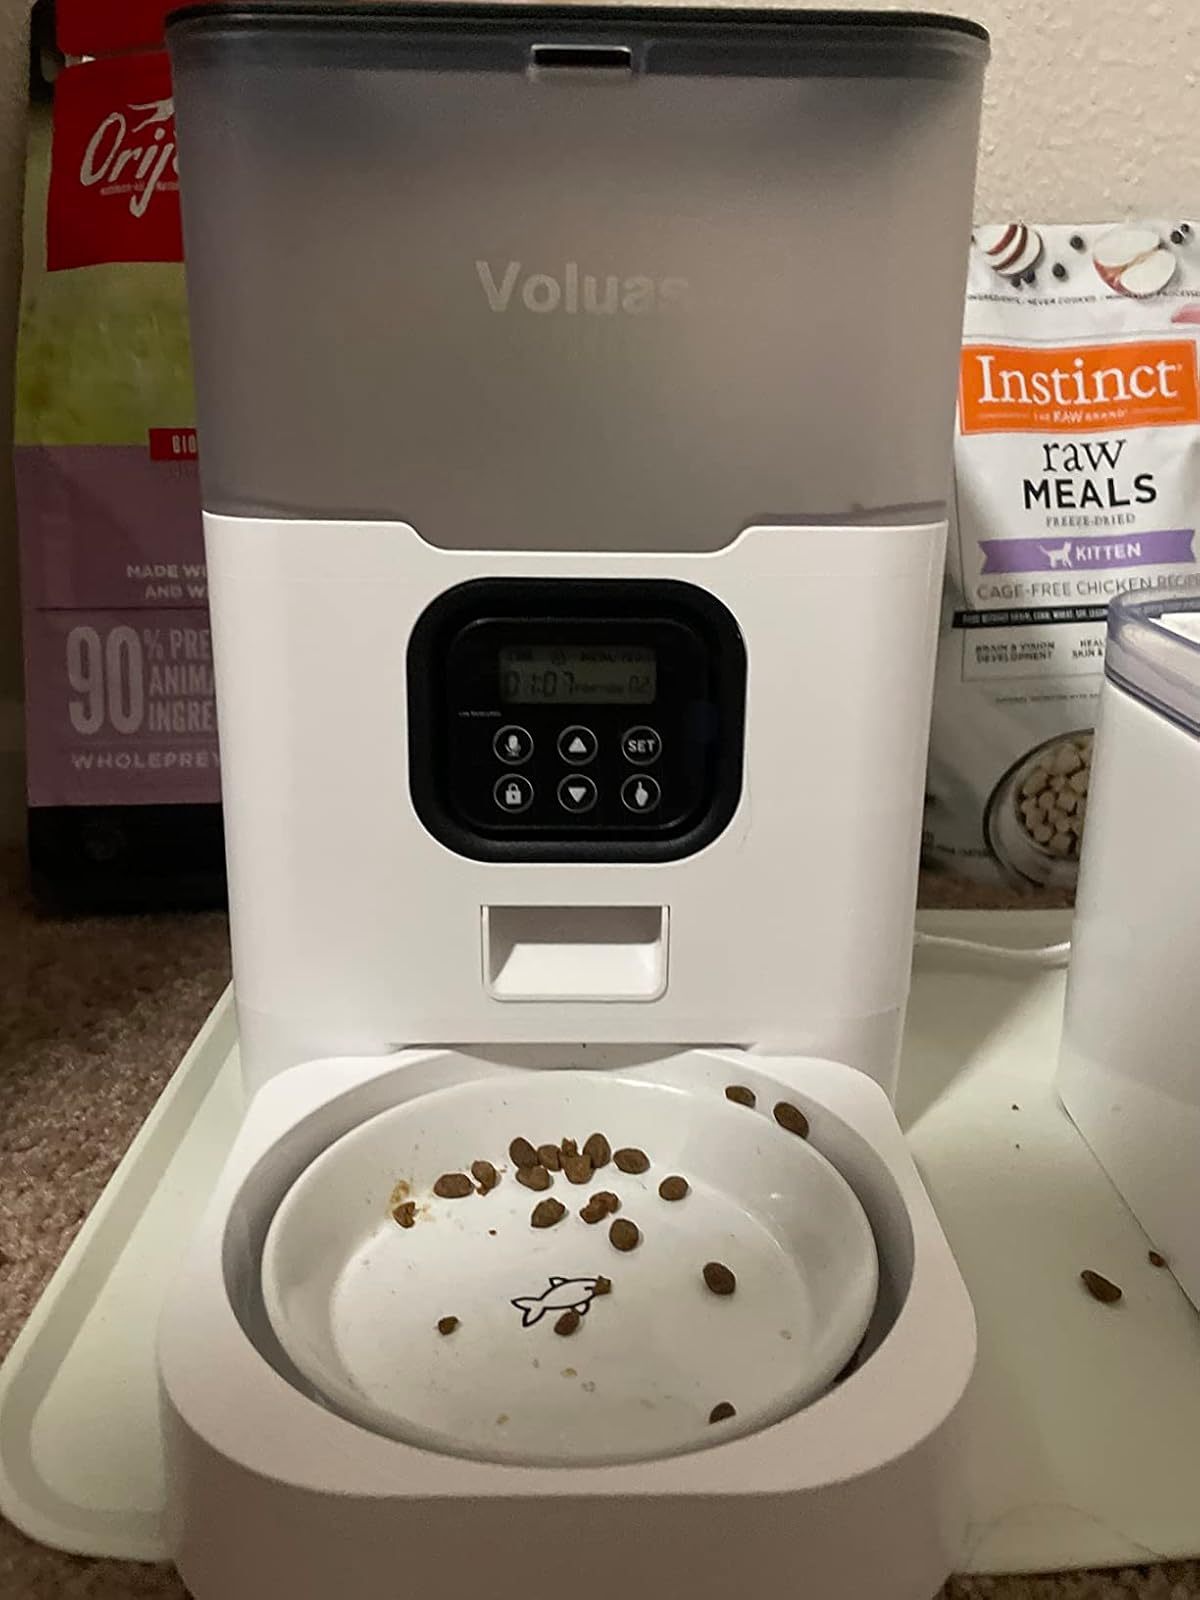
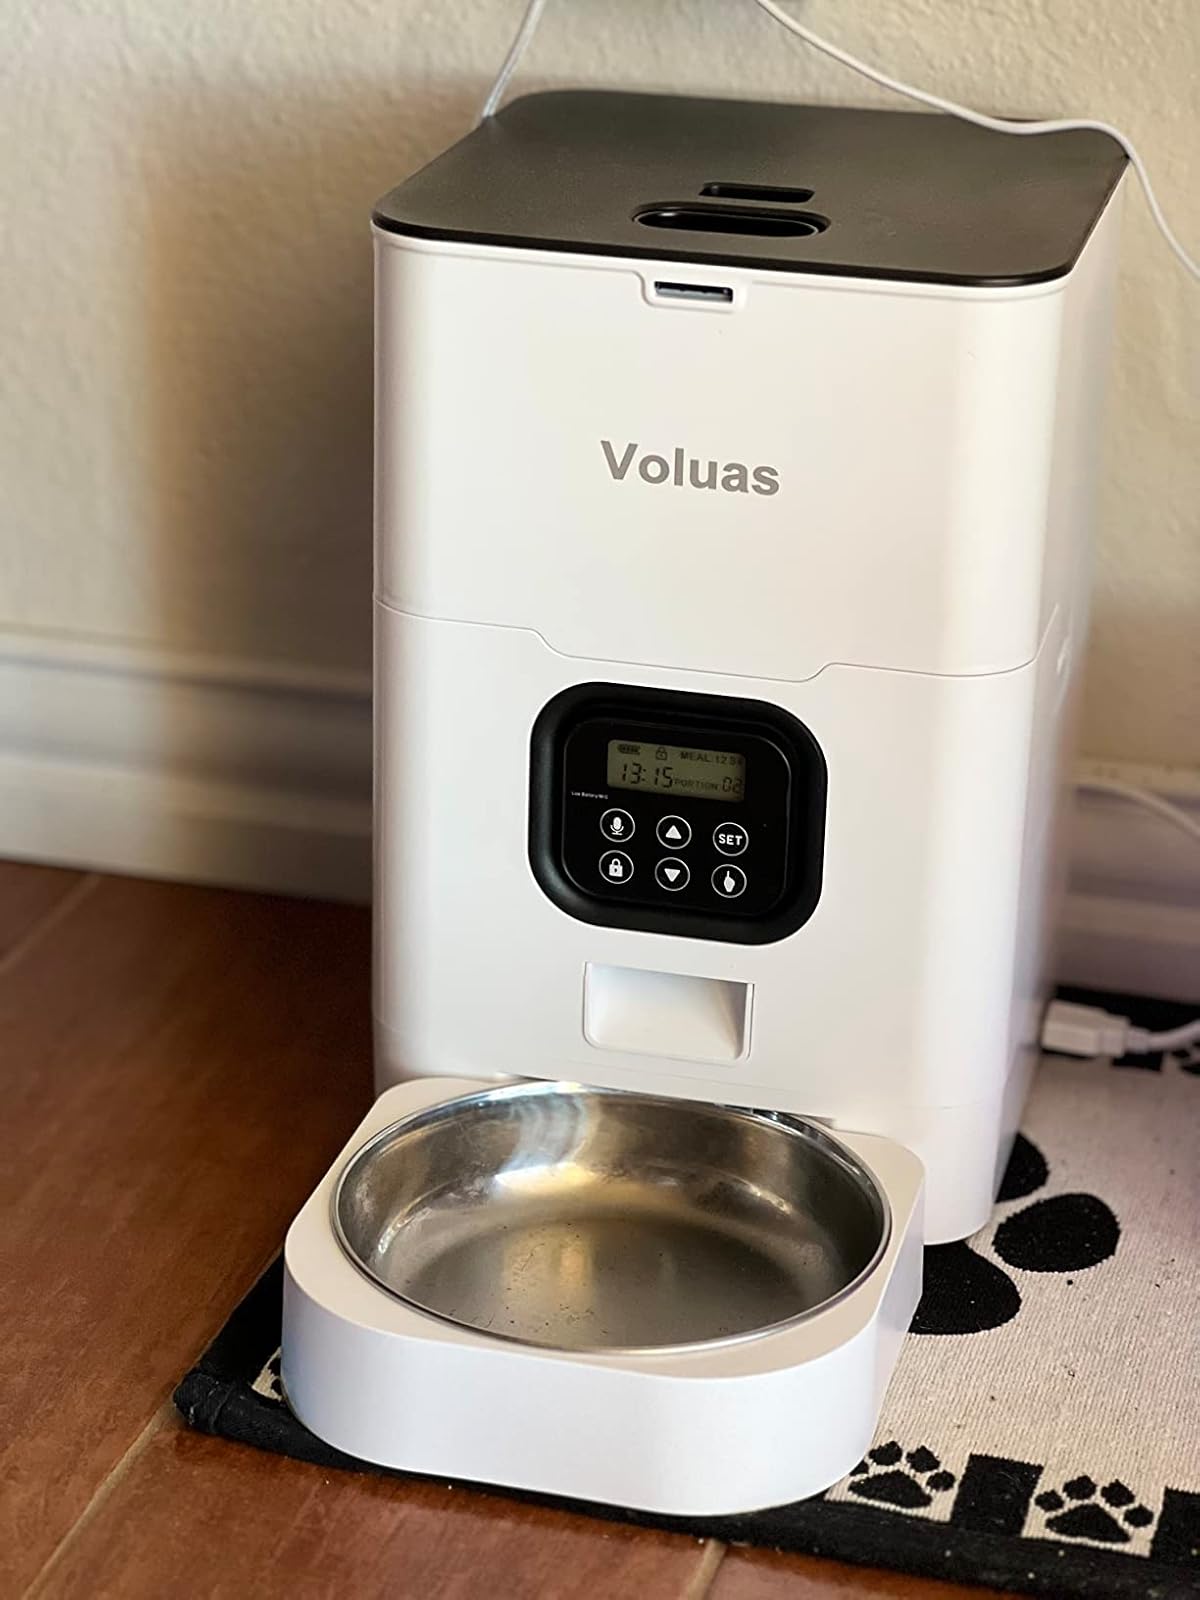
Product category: items_feeder
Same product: no